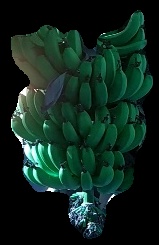
Variety: pachbale
Grade: grade1